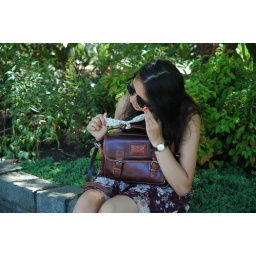
we were just mucking around and i like my dress so sam took photos of me and her bag and my dress